Triggered (Freestyle)

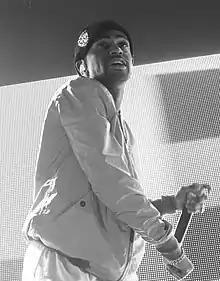
An image of Big Sean performing on stage.

"Triggered (Freestyle)" was written by Jhené Aiko, Ross James. Maclean Robinson, Brian K. Warfield and Julian-Quán Việt Lê, who also co-produced the song alongside Fisticuffs. Musically, "Triggered" has been described as an emotional ballad with a length of three minutes and thirty-one seconds. The confessional freestyle rap finds Aiko pouring her soul out about a doomed relationship. The song was dropped nearly one month after Aiko shared a heartfelt message to Big Sean on Instagram. In the post, she talked about her love for the Big Sean and how he tends to "trigger" her emotions.